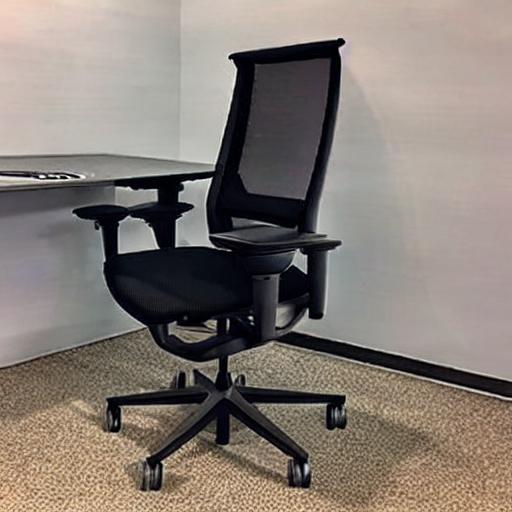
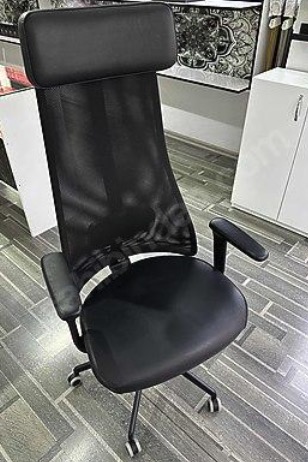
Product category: items_chair
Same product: no